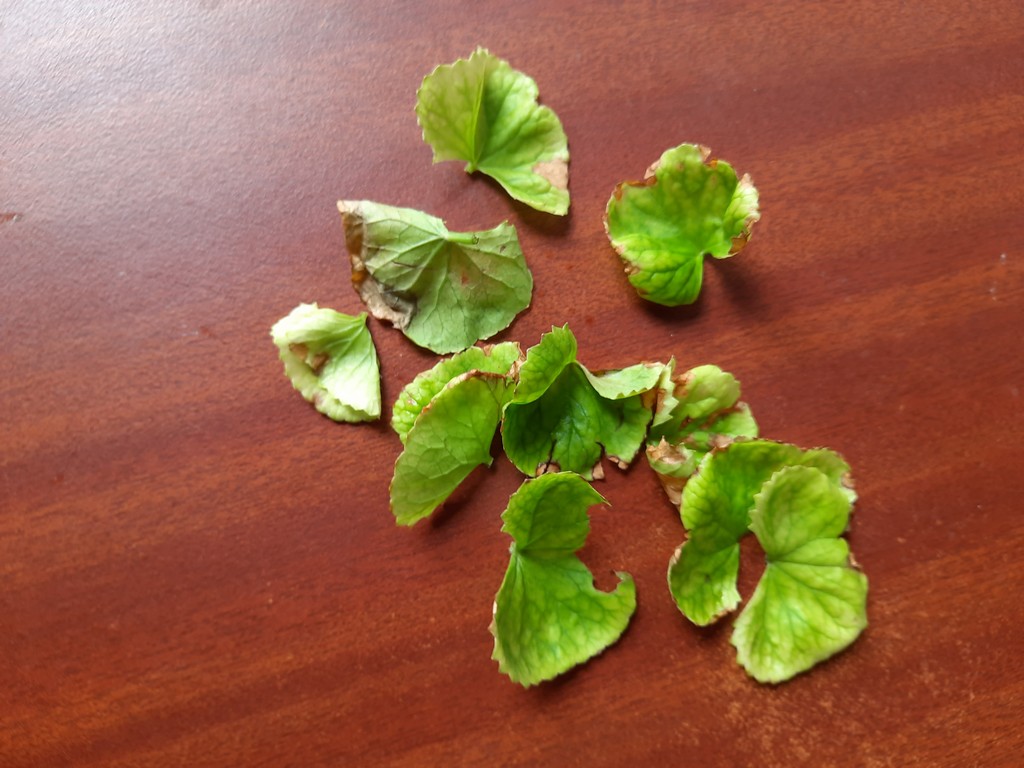
Label: Unhealthy